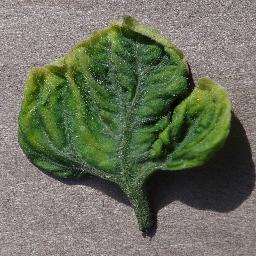
Label: Tomato___Tomato_Yellow_Leaf_Curl_Virus